List of AMD chipsets

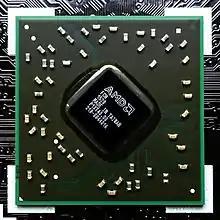
Fusion Controller Hub A88X

AMD's FCH has been discontinued since the release of the Carrizo series of CPUs as it has been integrated into the same die as the rest of the CPU. However, since the release of the Zen architecture, there's still a component called a chipset which only handles relatively low speed I/O such as USB and SATA ports and connects to the CPU with a PCIe connection. In these systems all PCIe connections are routed directly to the CPU. The UMI interface previously used by AMD for communicating with the FCH is replaced with a PCIe connection. Technically the processor can operate without a chipset; it only continues to be present for interfacing with low speed I/O. AMD server CPUs adopt a self contained system on chip design instead which doesn't require a chipset.